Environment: real
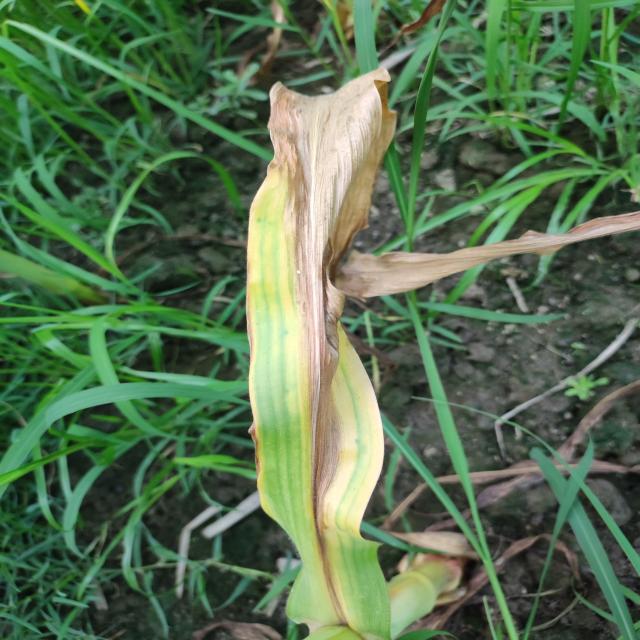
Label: nitrogen_deficiency